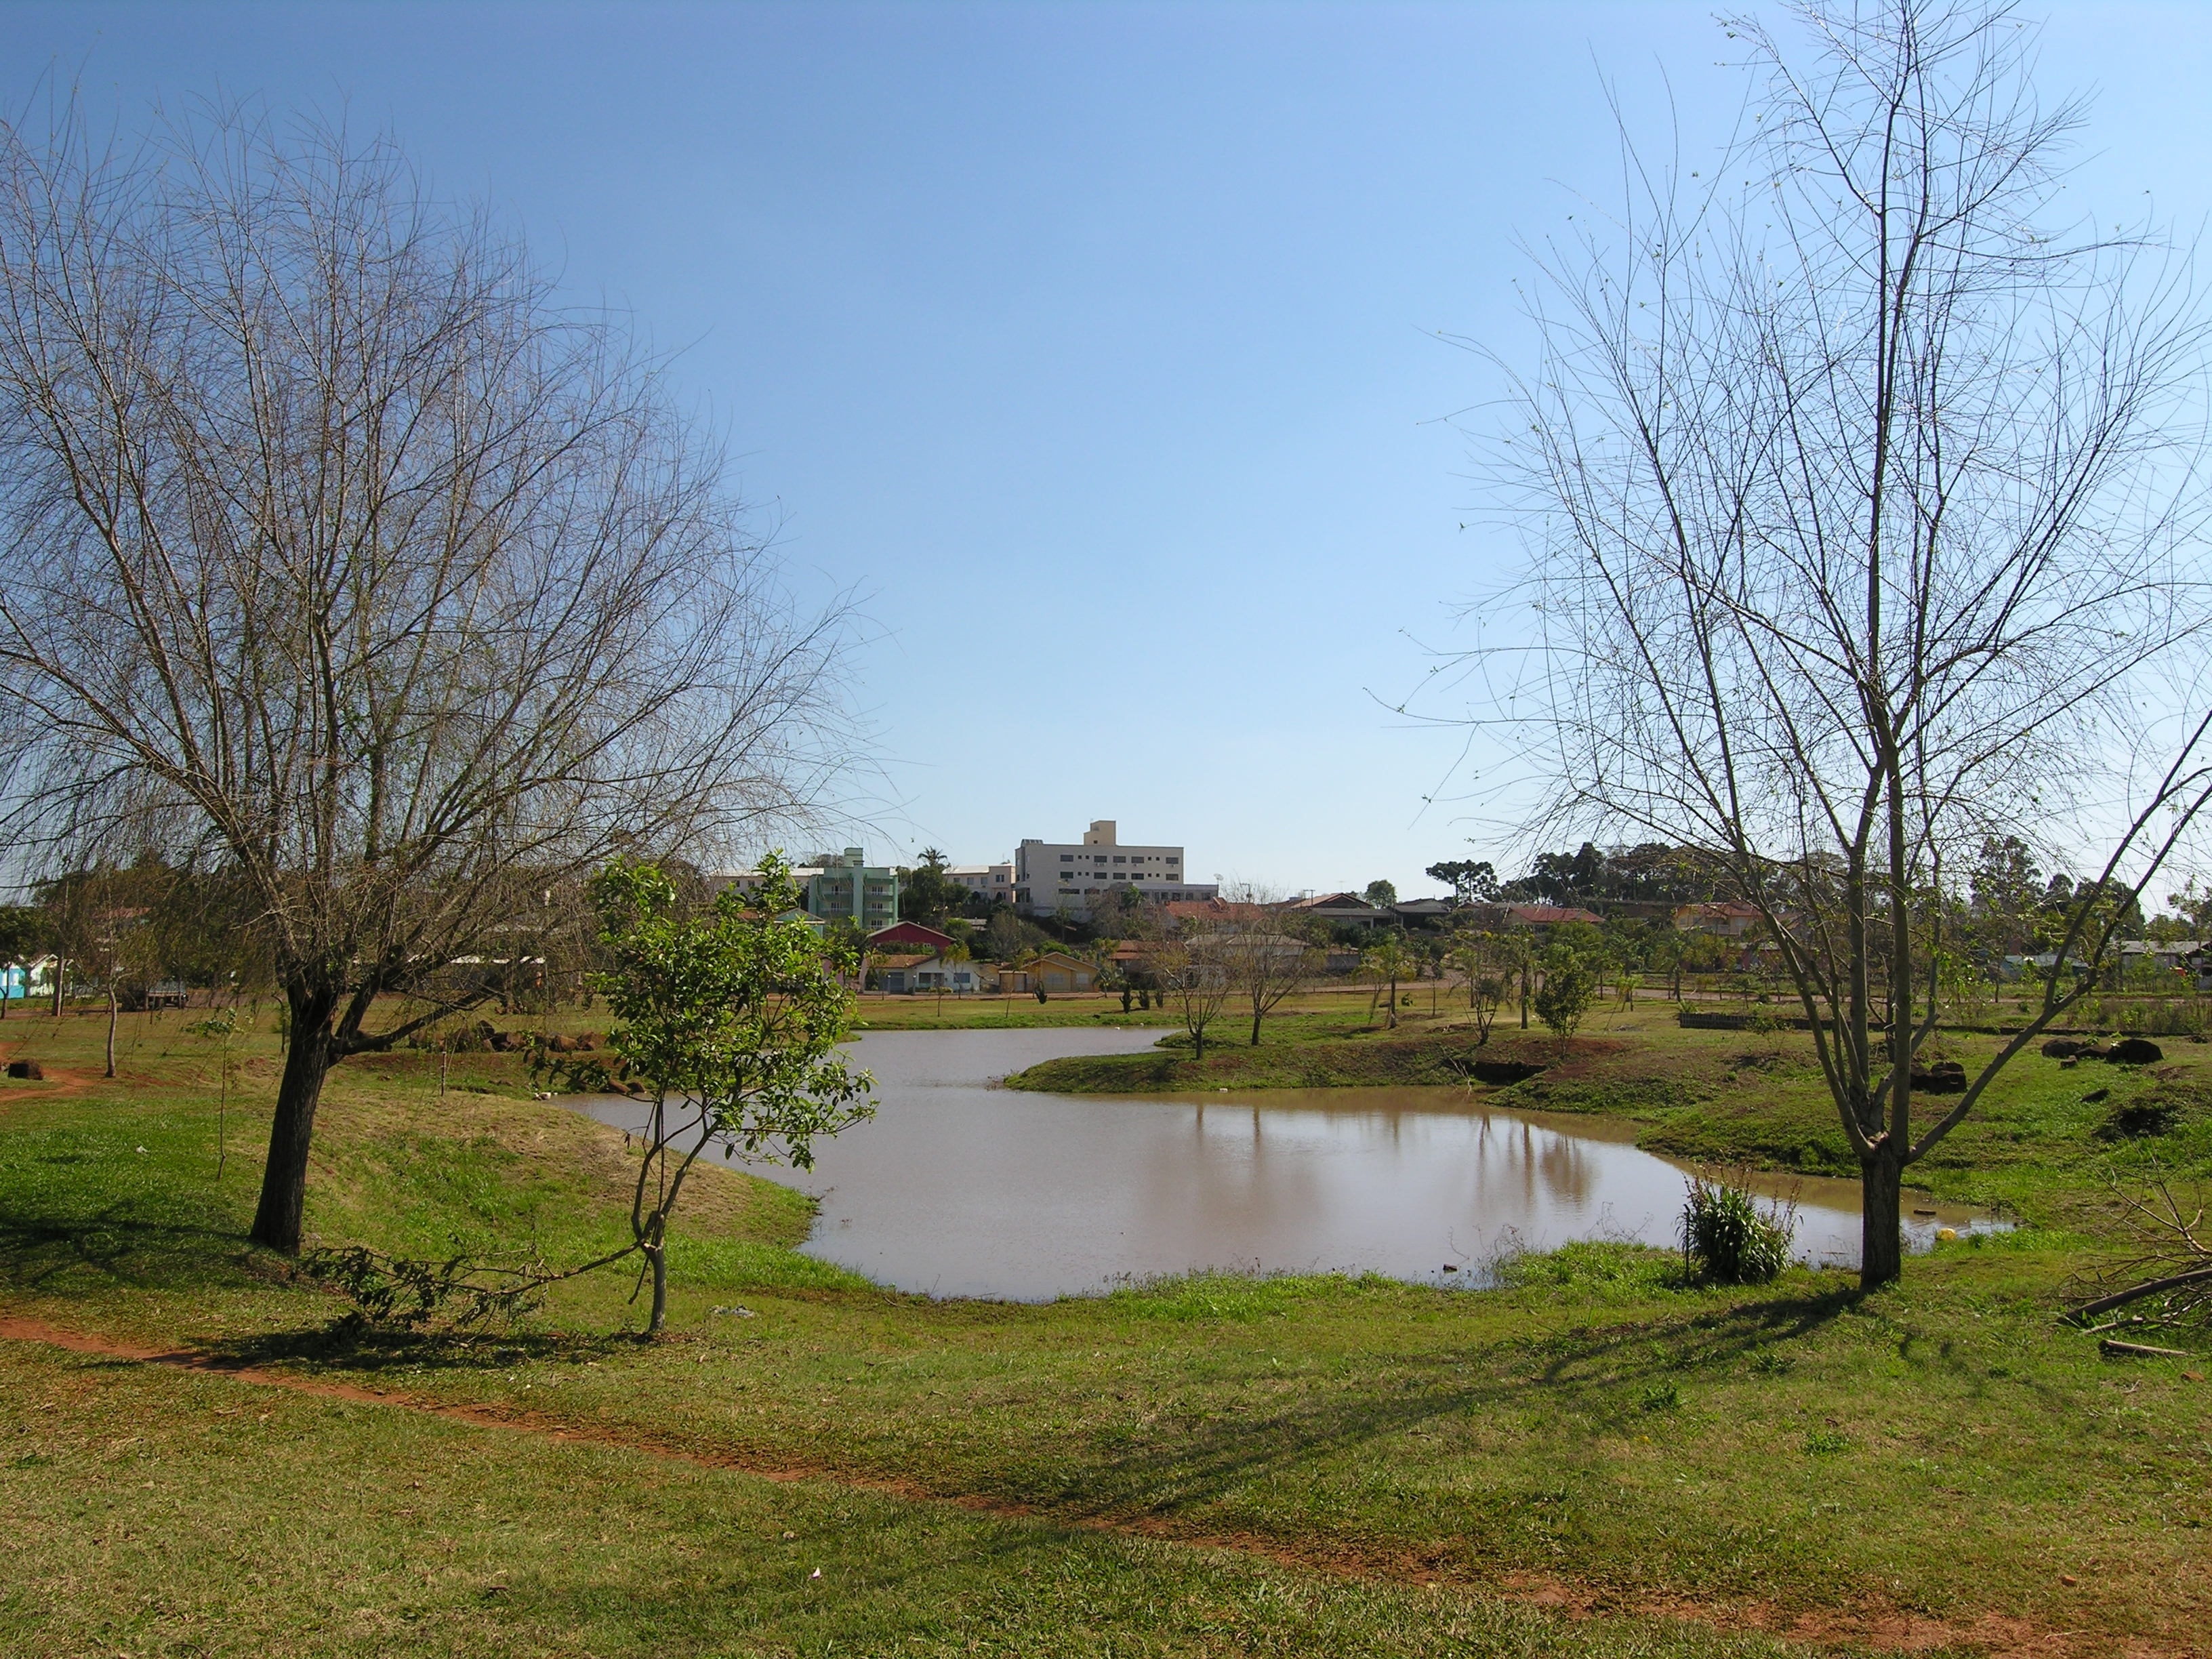
landscape, tree, water, nature, lake, river, pond, green, park, reservoir, waterway, wetland, dry tree, rural area, woody plant